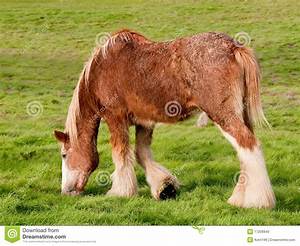
Label: horse